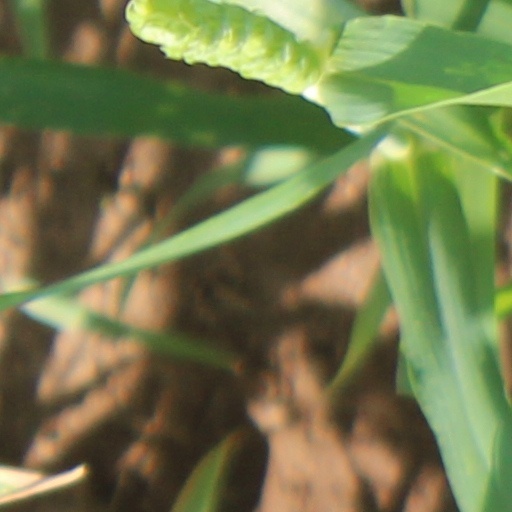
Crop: wheat